Huairen Hall

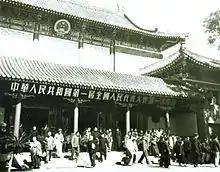
Huairen Hall in 1954 during the first meeting of the National People's Congress

The Huairen Hall or Huairentang is a building inside Zhongnanhai, the Chinese government's leadership compound in Beijing. It has been the site of several major events in Chinese history. Huairen Hall is the main meeting place of the Politburo of the Chinese Communist Party (CCP) and an alternate meeting place of the CCP Politburo Standing Committee. The building is also the meeting location of several of the CCP's leading groups such as the Financial and Economic Affairs Leading Group and the Leading Group for Comprehensively Deepening Reforms. The building has a main auditorium that can seat approximately a thousand people as well as a conference room on the second floor that is used for smaller scale meetings.